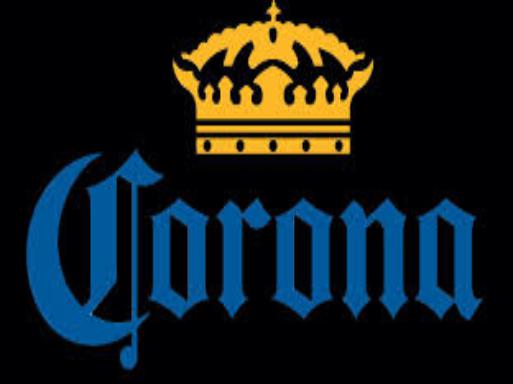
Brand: Corona
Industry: Food